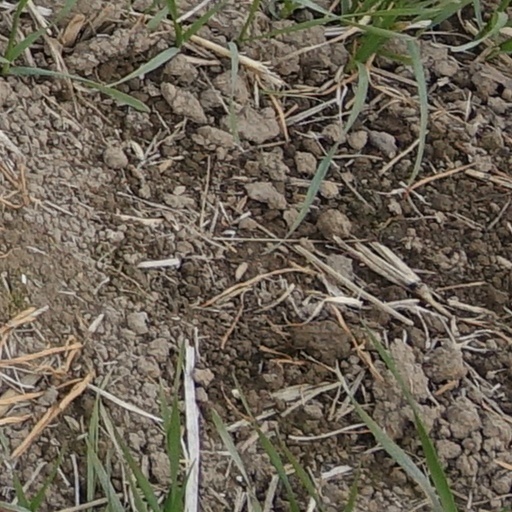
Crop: wheat